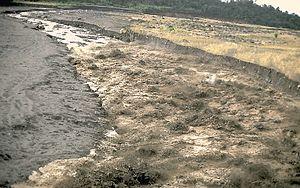
Un lahar est une coulée boueuse d’origine volcanique. Dépôt remanié provenant de la resédimentation des produits pyroclastiques les plus meubles par des débordements fluviatiles, des fontes de neige et de glace et des pluies torrentielles, elle est principalement formée d’eau, de cendres volcaniques et de téphras et se rencontre donc le plus souvent sur les pentes des volcans gris émettant des laves andésitiques.
Le Santa María, également appelé par métonymie Santiaguito du nom de son dôme de lave ou encore Gagxanul, est un volcan du Guatemala. Il est en éruption depuis 1922 et produit fréquemment des nuées ardentes et des lahars qui ont entraîné des dégâts matériels et des morts parmi la population qui vit en contrebas.